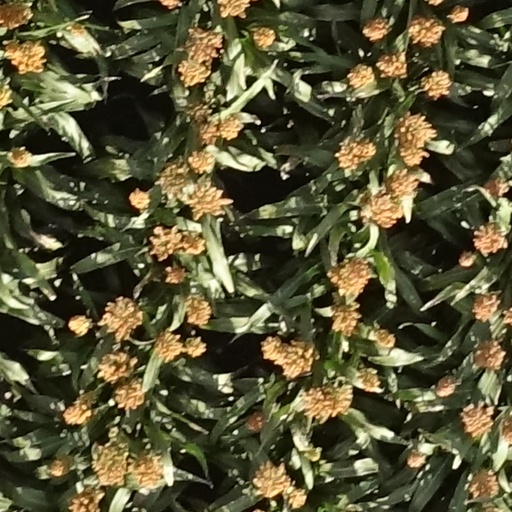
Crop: sorghum